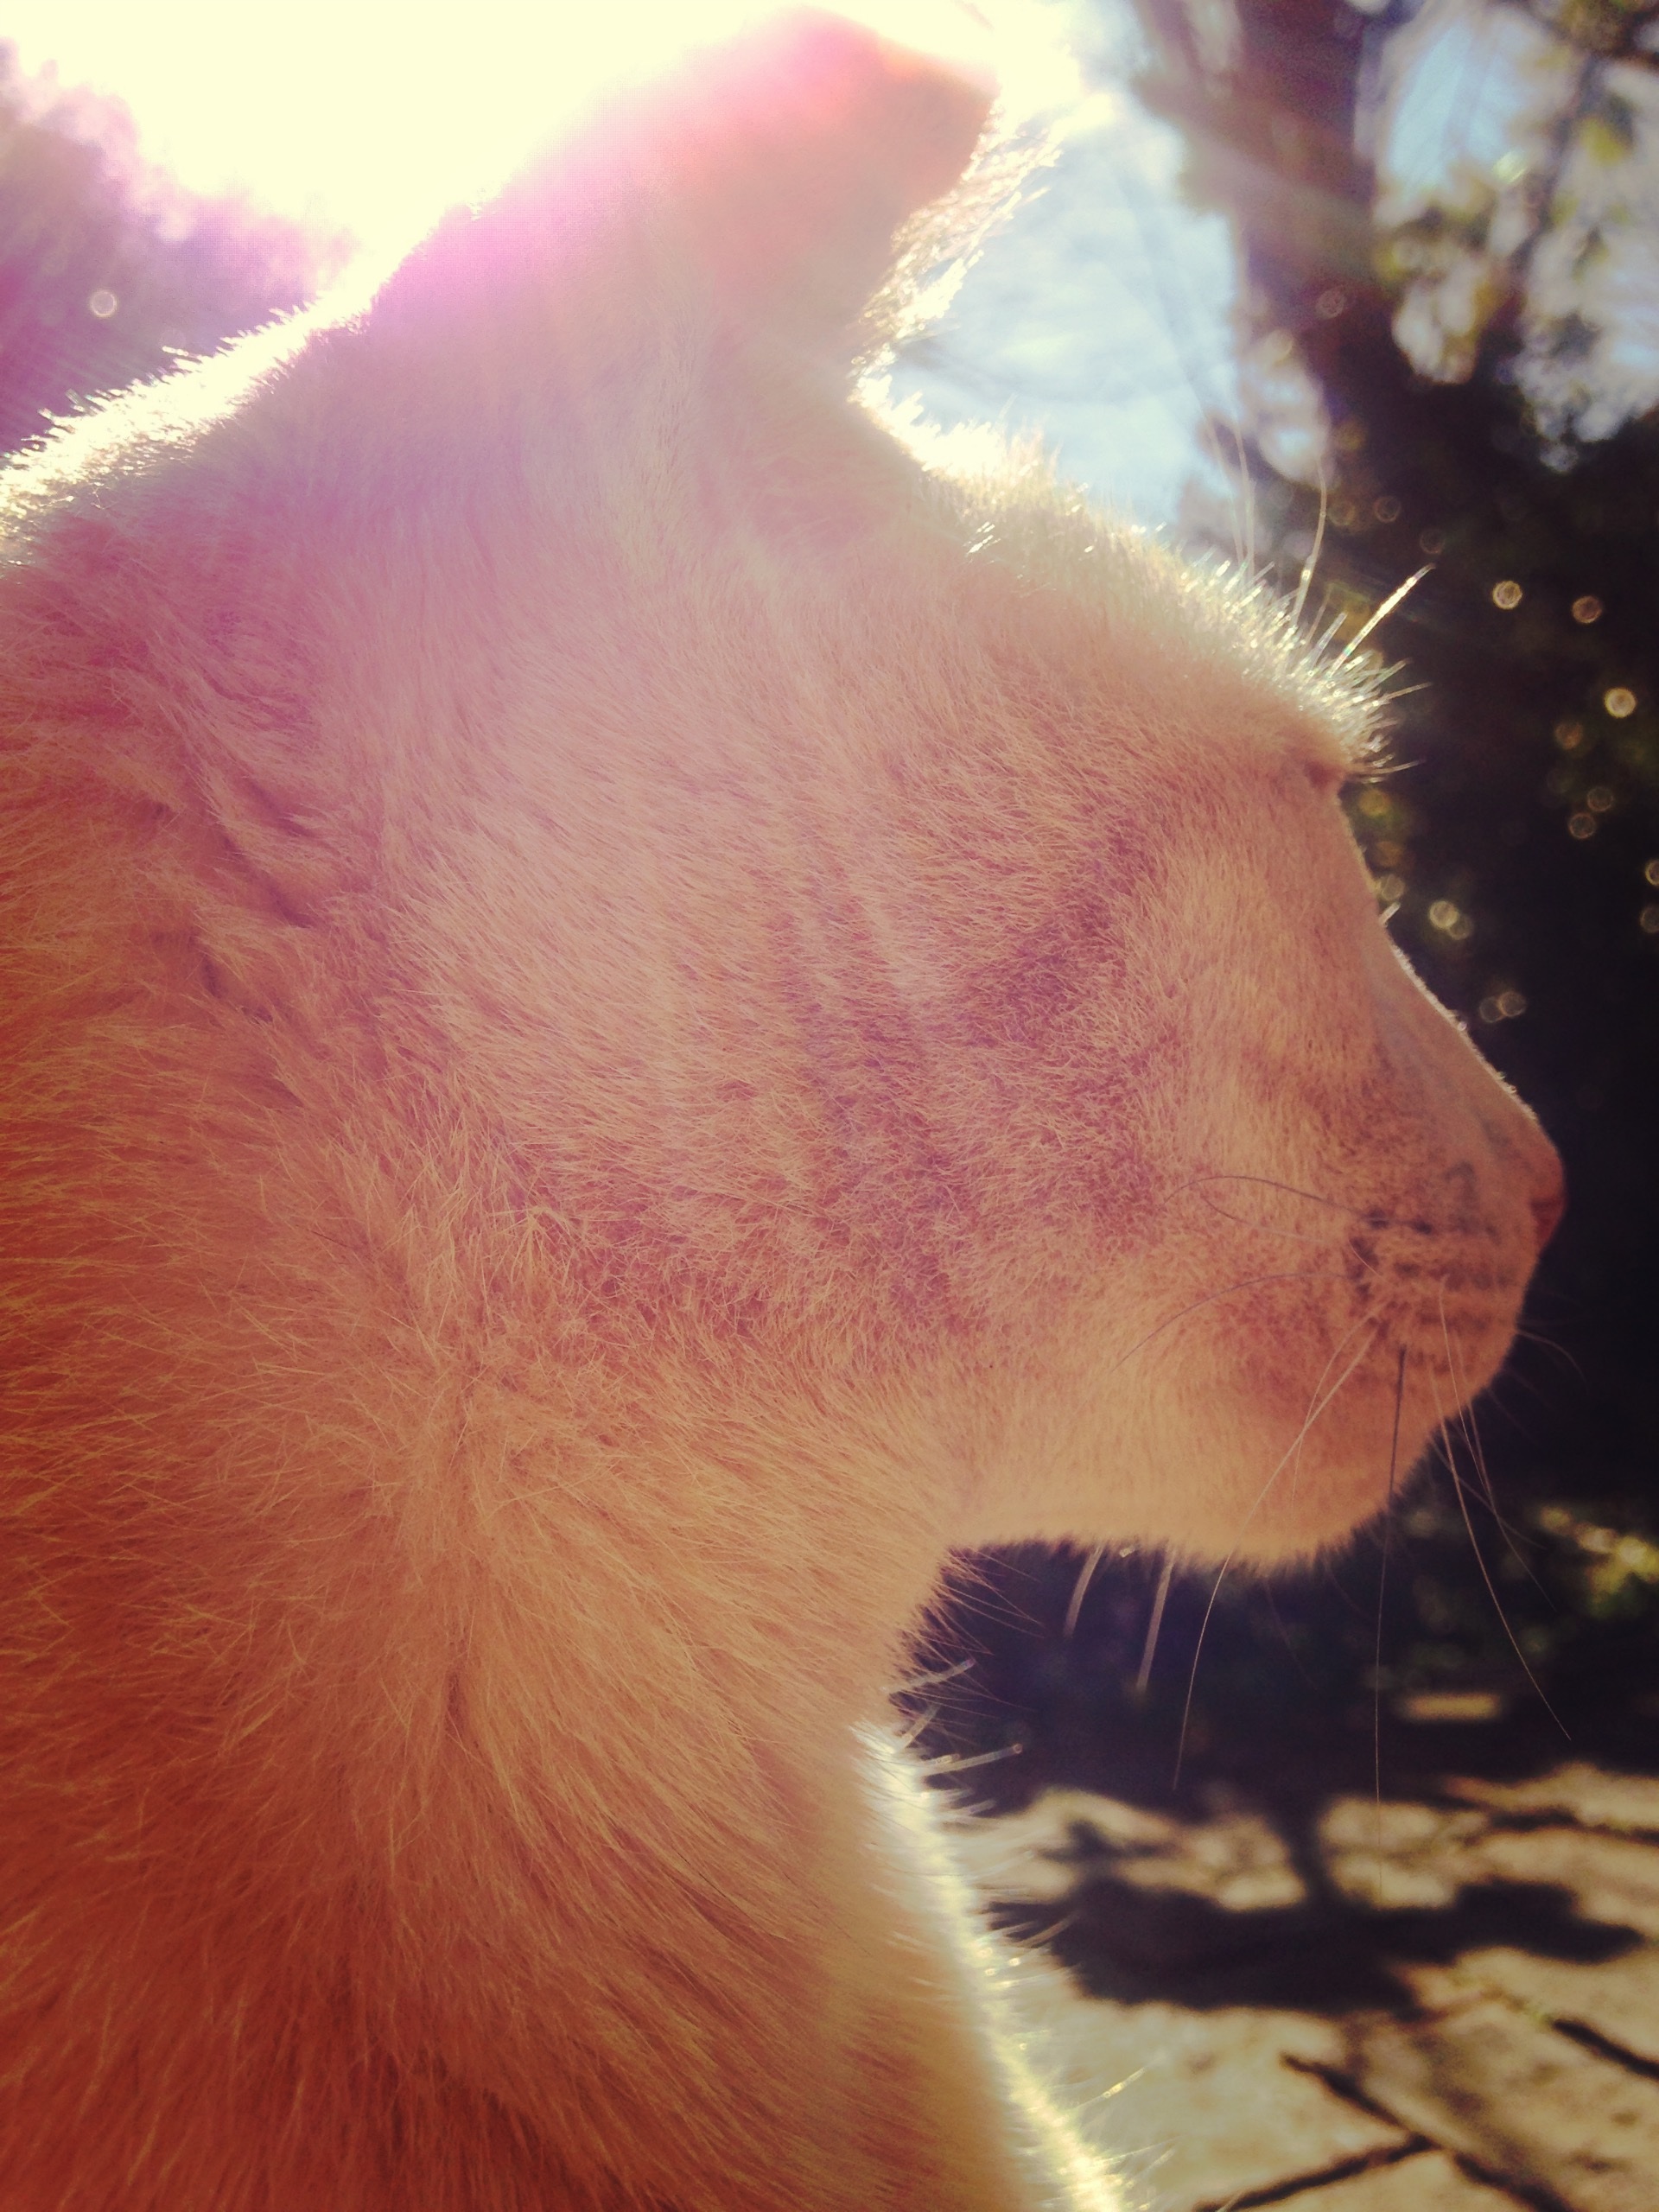
mammal, close up, nose, whiskers, eye, vertebrate